Superman Escape

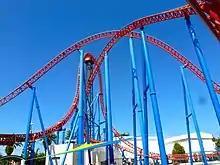
An overview of Superman Escape from inside the ride's footprint.

The ride starts in a MRT (Metropolis Rapid Transit) subway station. Warnings of tremors make it essential to move to the next station. This move is done via a typical tyre drive system. Many special effects follow such as gas mains bursting, a pumping station blowing resulting in a flood and collapsing walls. Then a blue streak is seen followed by Superman saying "Don't worry folks, there's only one way out of this mess. Heads back. I'll push you out of here. Fast. Superman fast." This line is followed by the main launch. The train launches up the ride's top hat, followed by a heavily banked turn to the right. The train then speeds up and over the first camel hump before briefly entering the second story of the ride's station building for a sharp left hand turn. Upon exiting the building riders enter the second camel hump, which creates a headchopper effect with the first. The third banked turn wraps in parallel to the first, but crosses over it and into the brake run. At this point riders will hear John Williams' famous score from "Superman". There was a gift shop after the ride where people could buy Superman merchandise and on-ride photos, however this has been replaced by automated photo booths where riders can save the photos and have them printed at the Photo Booth in the park.